Dosti (1971 film)

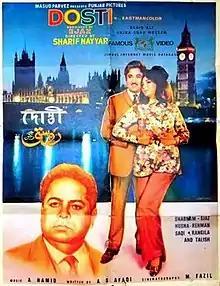

Dosti is a 1971 Pakistani romantic musical film directed by Sharif Nayyar and produced by Ejaz Durrani who also played the leading role in the film along with Shabnam and Abdur Rahman (actor). The film was released on 7 February 1971, was Diamond jubilee success at box office. It was also released in the UK. The film was shot in Northern areas of Pakistan (Naran, Kaghan) and the UK.